Jeff Monson

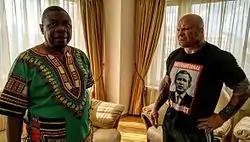
Jeff Monson and Ambassador of Zimbabwe to the Russian Federation Mike Nicholas Sango in Moscow.

In an interview, Monson stated his political views as follows: "I am an anarchist, someone who would like to do away with all class hierarchy in society and the institutions that promote this inequality."